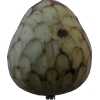
Label: cherimoya